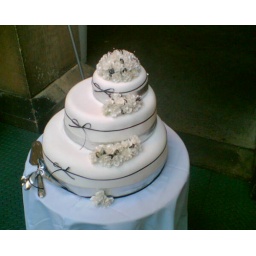
3 layer cake Kahlua Mud, White Mud and Chocolate Mud.Decorated in silver and black ribbon.50 handmade miniature roses in posies